The Idiot Cycle

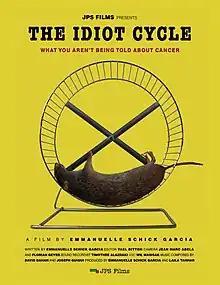

The Idiot Cycle is a 2009 French-Canadian documentary which alleges that six major chemical companies are responsible for decades of cancer causing chemicals and pollution, and also develop cancer treatments and drugs. It also argues these companies own the most patents on genetically modified crops that have never been tested for long term health impacts like cancer.